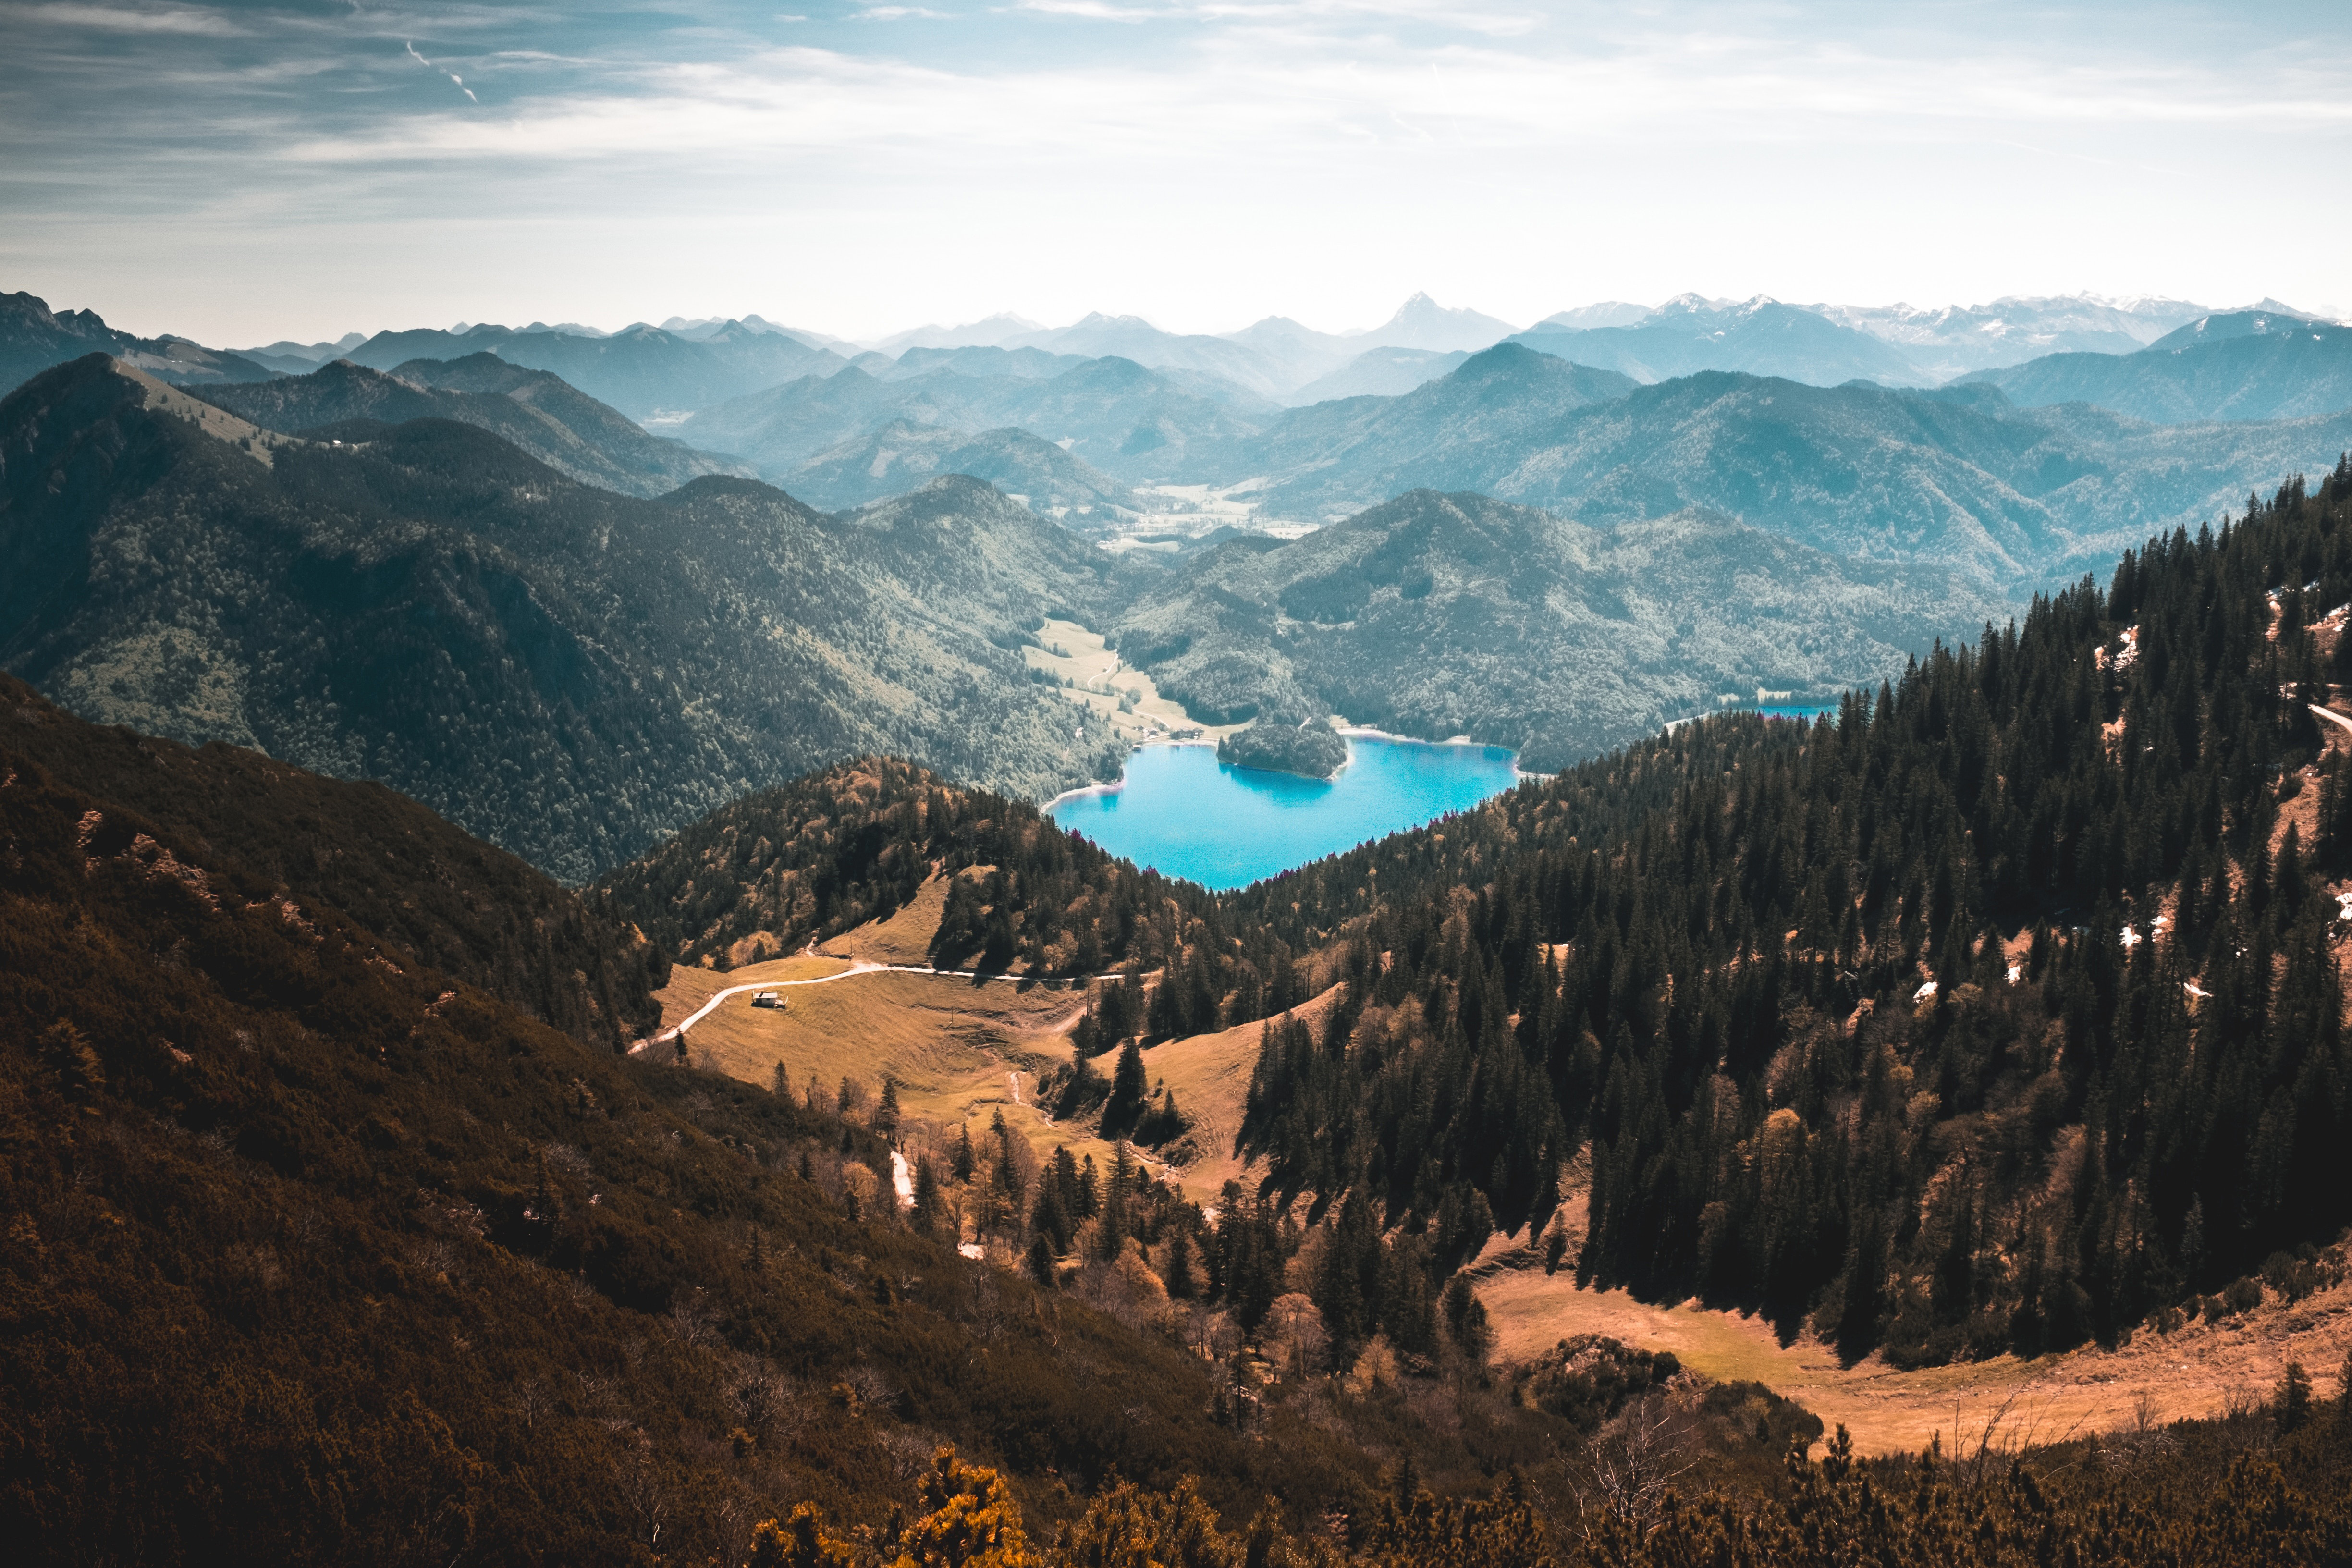
mountainous landforms, mountain, mountain range, nature, sky, ridge, wilderness, highland, natural landscape, hill station, valley, alps, hill, summit, fell, national park, cloud, geology, landscape, mount scenery, massif, moraine, lake, cirque, world, tourism